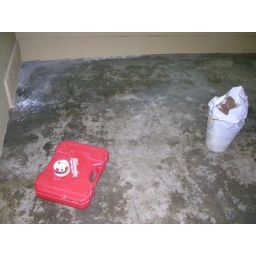
Paper towels sopping with wet carpet glue are in the plastic garbage can.